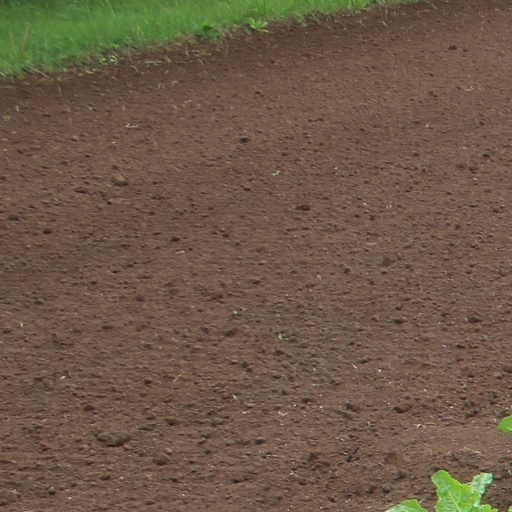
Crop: sugar beet